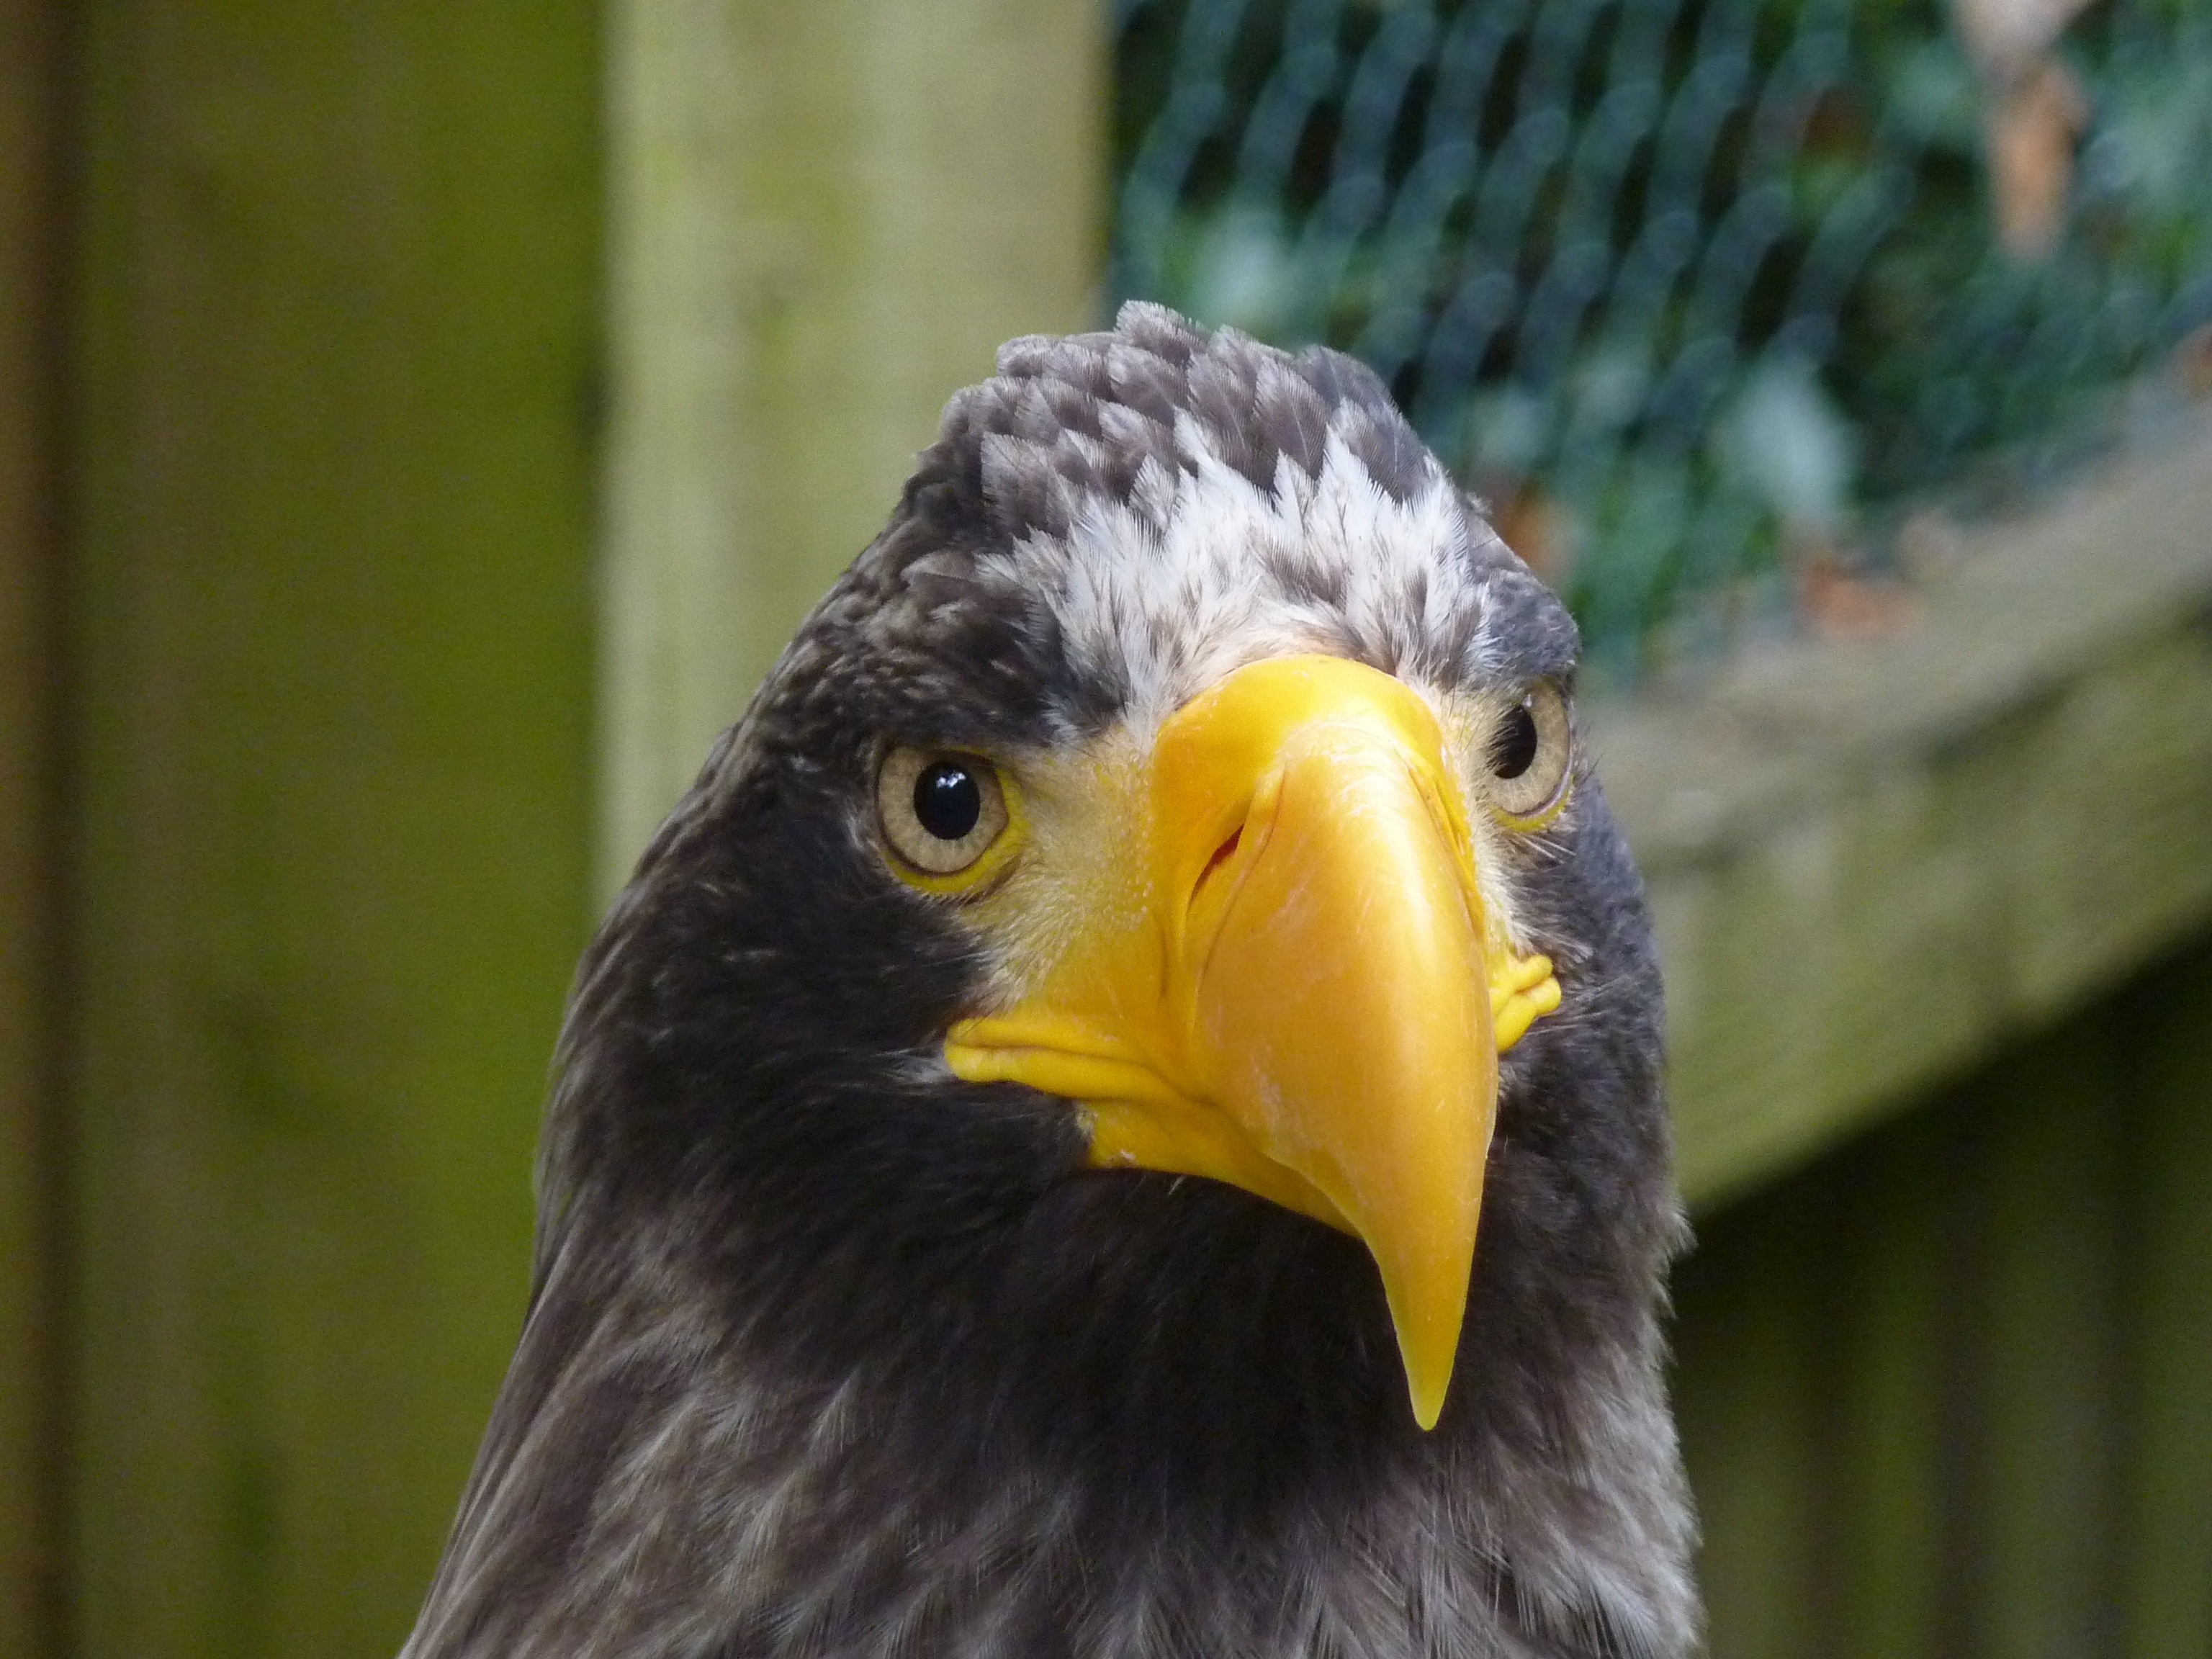
bird, wing, wildlife, beak, eagle, fauna, raptor, bird of prey, bald eagle, close up, vertebrate, perching bird, accipitriformes